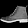
Label: Ankle boot